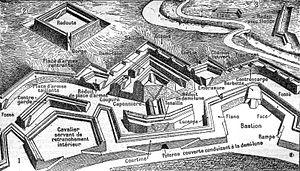
La fortification est l'art militaire de renforcer une position ou un lieu par des ouvrages de défense en prévision de leur éventuelle attaque. Par extension, la fortification désigne ces ouvrages de défense eux-mêmes.
La fortification bastionnée ou tracé à l'italienne désigne un type fortification qui s'est développé en Europe lorsque l'artillerie rendit caduque la fortification médiévale.
Un siège est, dans le domaine militaire, l’ensemble des actions menées en vue de s’emparer d’une place fortifiée ou d’une position ennemie.